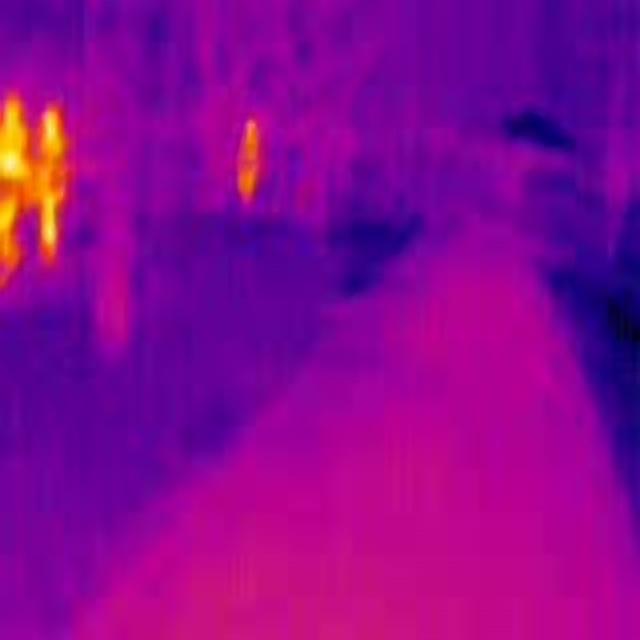
Detected objects:
label: person
label: person
label: person